Penn State Nittany Lions women's ice hockey

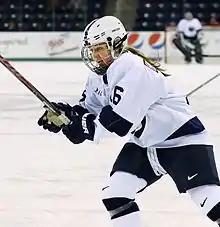
Hannah Hoenshell, Penn State's leading scorer in 2013–14

The Nittany Lions launched their NCAA era with a 5–3 victory over Vermont at Gutterson Fieldhouse on October 6, 2012, helped by a pair of goals each from Micayla Catanzariti and Shannon Yoxheimer. Behind a roster led by forward and captain Taylor Gross, forward Jenna Welch and goaltender Nicole Paniccia (each a transfer from the University of Connecticut), and featuring eight Lady Icers holdovers (including Gross) along with 17 freshmen, PSU climbed to 5–8–1 overall on November 17, 2012 with its first-ever CHA win, 3–2 over fellow former ACHA program Lindenwood. The Nittany Lions skidded the rest of the way through, managing only two wins (both against NCAA Division III Chatham University) over the final 21 games of the season, including a sweep by RIT in the first round of the CHA playoffs.